Messerschmitt-Bölkow-Blohm

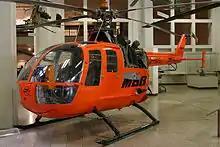
The fourth MBB Bo 105 prototype in the Deutsches Museum in Munich

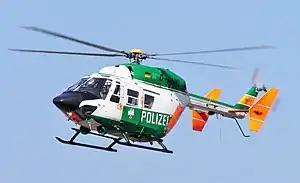
A BK 117 B2 of the German Police, in Düsseldorf, October 2005

On 6 June 1968, Messerschmitt merged with the small civil engineering and civil aviation firm Bölkow, becoming Messerschmitt-Bölkow. The following May, the firm acquired Hamburger Flugzeugbau (HFB), which had originated as a branch of Blohm+Voss. To reflect the latter's acquisition, the company changed its name to "Messerschmitt-Bölkow-Blohm" (MBB). Upon its formation, 51% of the shares in MBB was owned by the Blohm family, Willy Messerschmitt and Ludwig Bölkow; 22.07% was owned by the German State of Hamburg, 17.05% by the state of Bavaria, 7.16% by ThyssenKrupp, 7.16% by Siemens, 7.13% by Allianz, 7.13% by Robert Bosch GmbH and 6.15% by Krupp.